Channy Yun

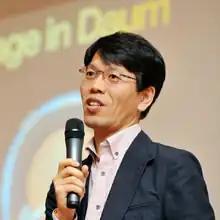
Yun in 2013

Seokchan "Channy" Yun (born January 19, 1973) is a South Korean technologist. He promotes Web standards for Web compatibility issues in South Korea, with a particular focus on encouraging adoption of Firefox. He was an invited expert in W3C and contributed Web standards such as HTML5 and Web cryptography API. He also founded WebStandards Korea as a member of the International Liaison Group of Web Standards Project, which is an active advocate for Web standards and best practices either in their country of origin or domicile.